Deewana Mujh Sa Nahin

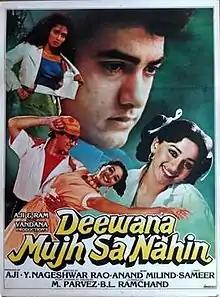
Poster

Deewana Mujh Sa Nahin is a 1990 Indian romantic drama film directed by Y. Nageshwar Rao and starring Aamir Khan, Madhuri Dixit and Jainendra.